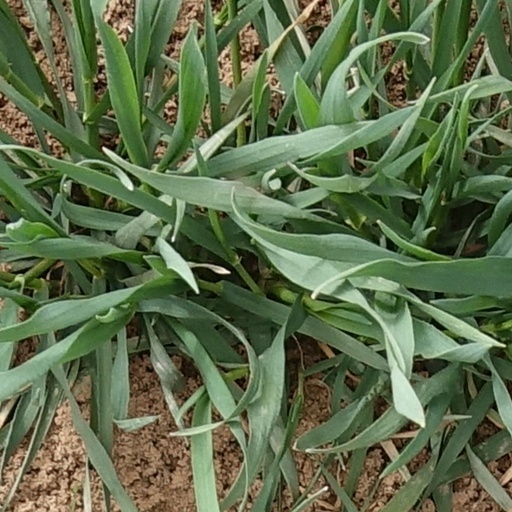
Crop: wheat